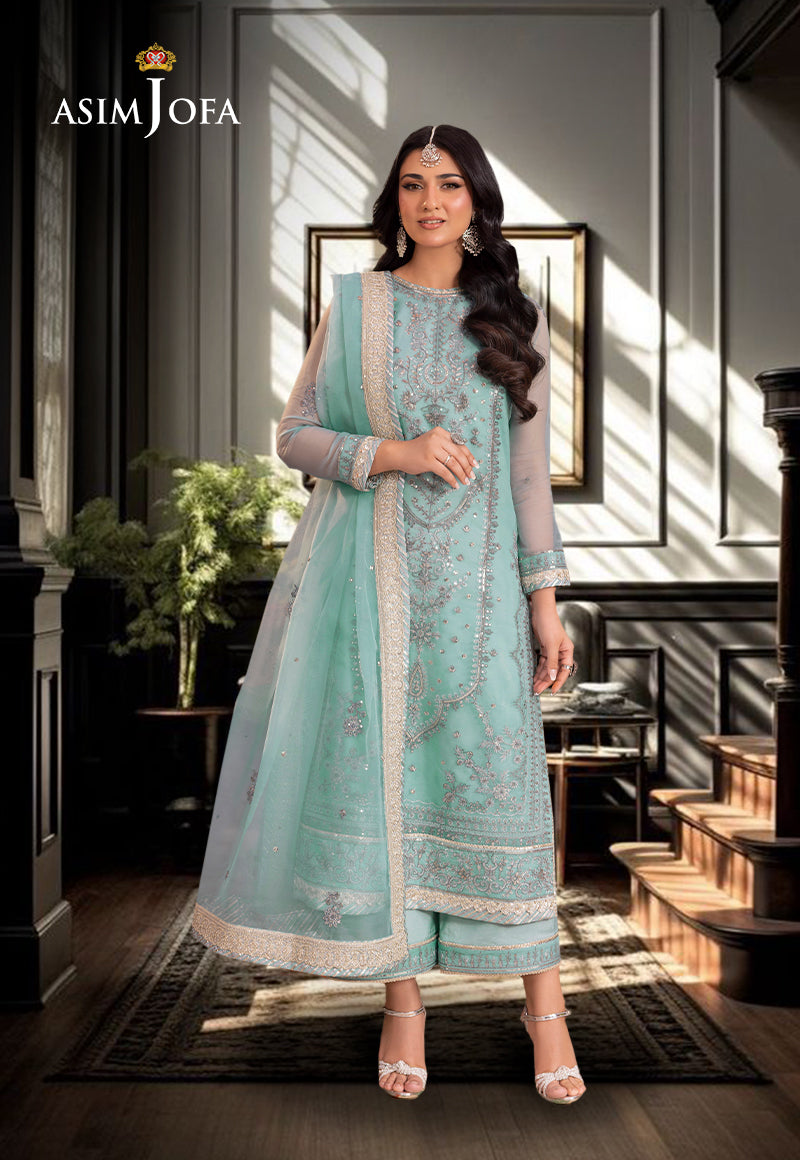
mint jodhpur suit